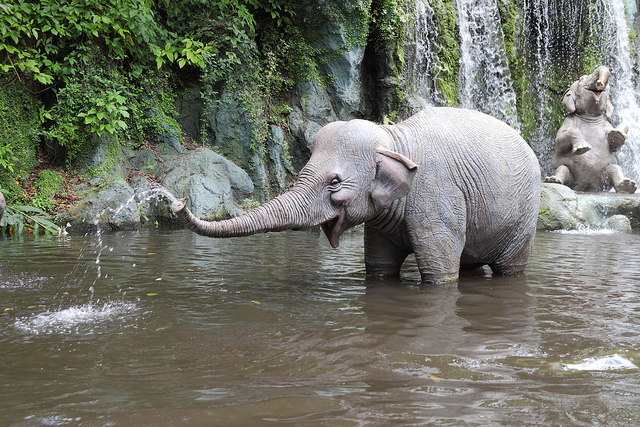
user: Given an image and a question. Answer the question in a short answer. Question: Name a movie that included this type of animal? Short Answer:
assistant: dumbo